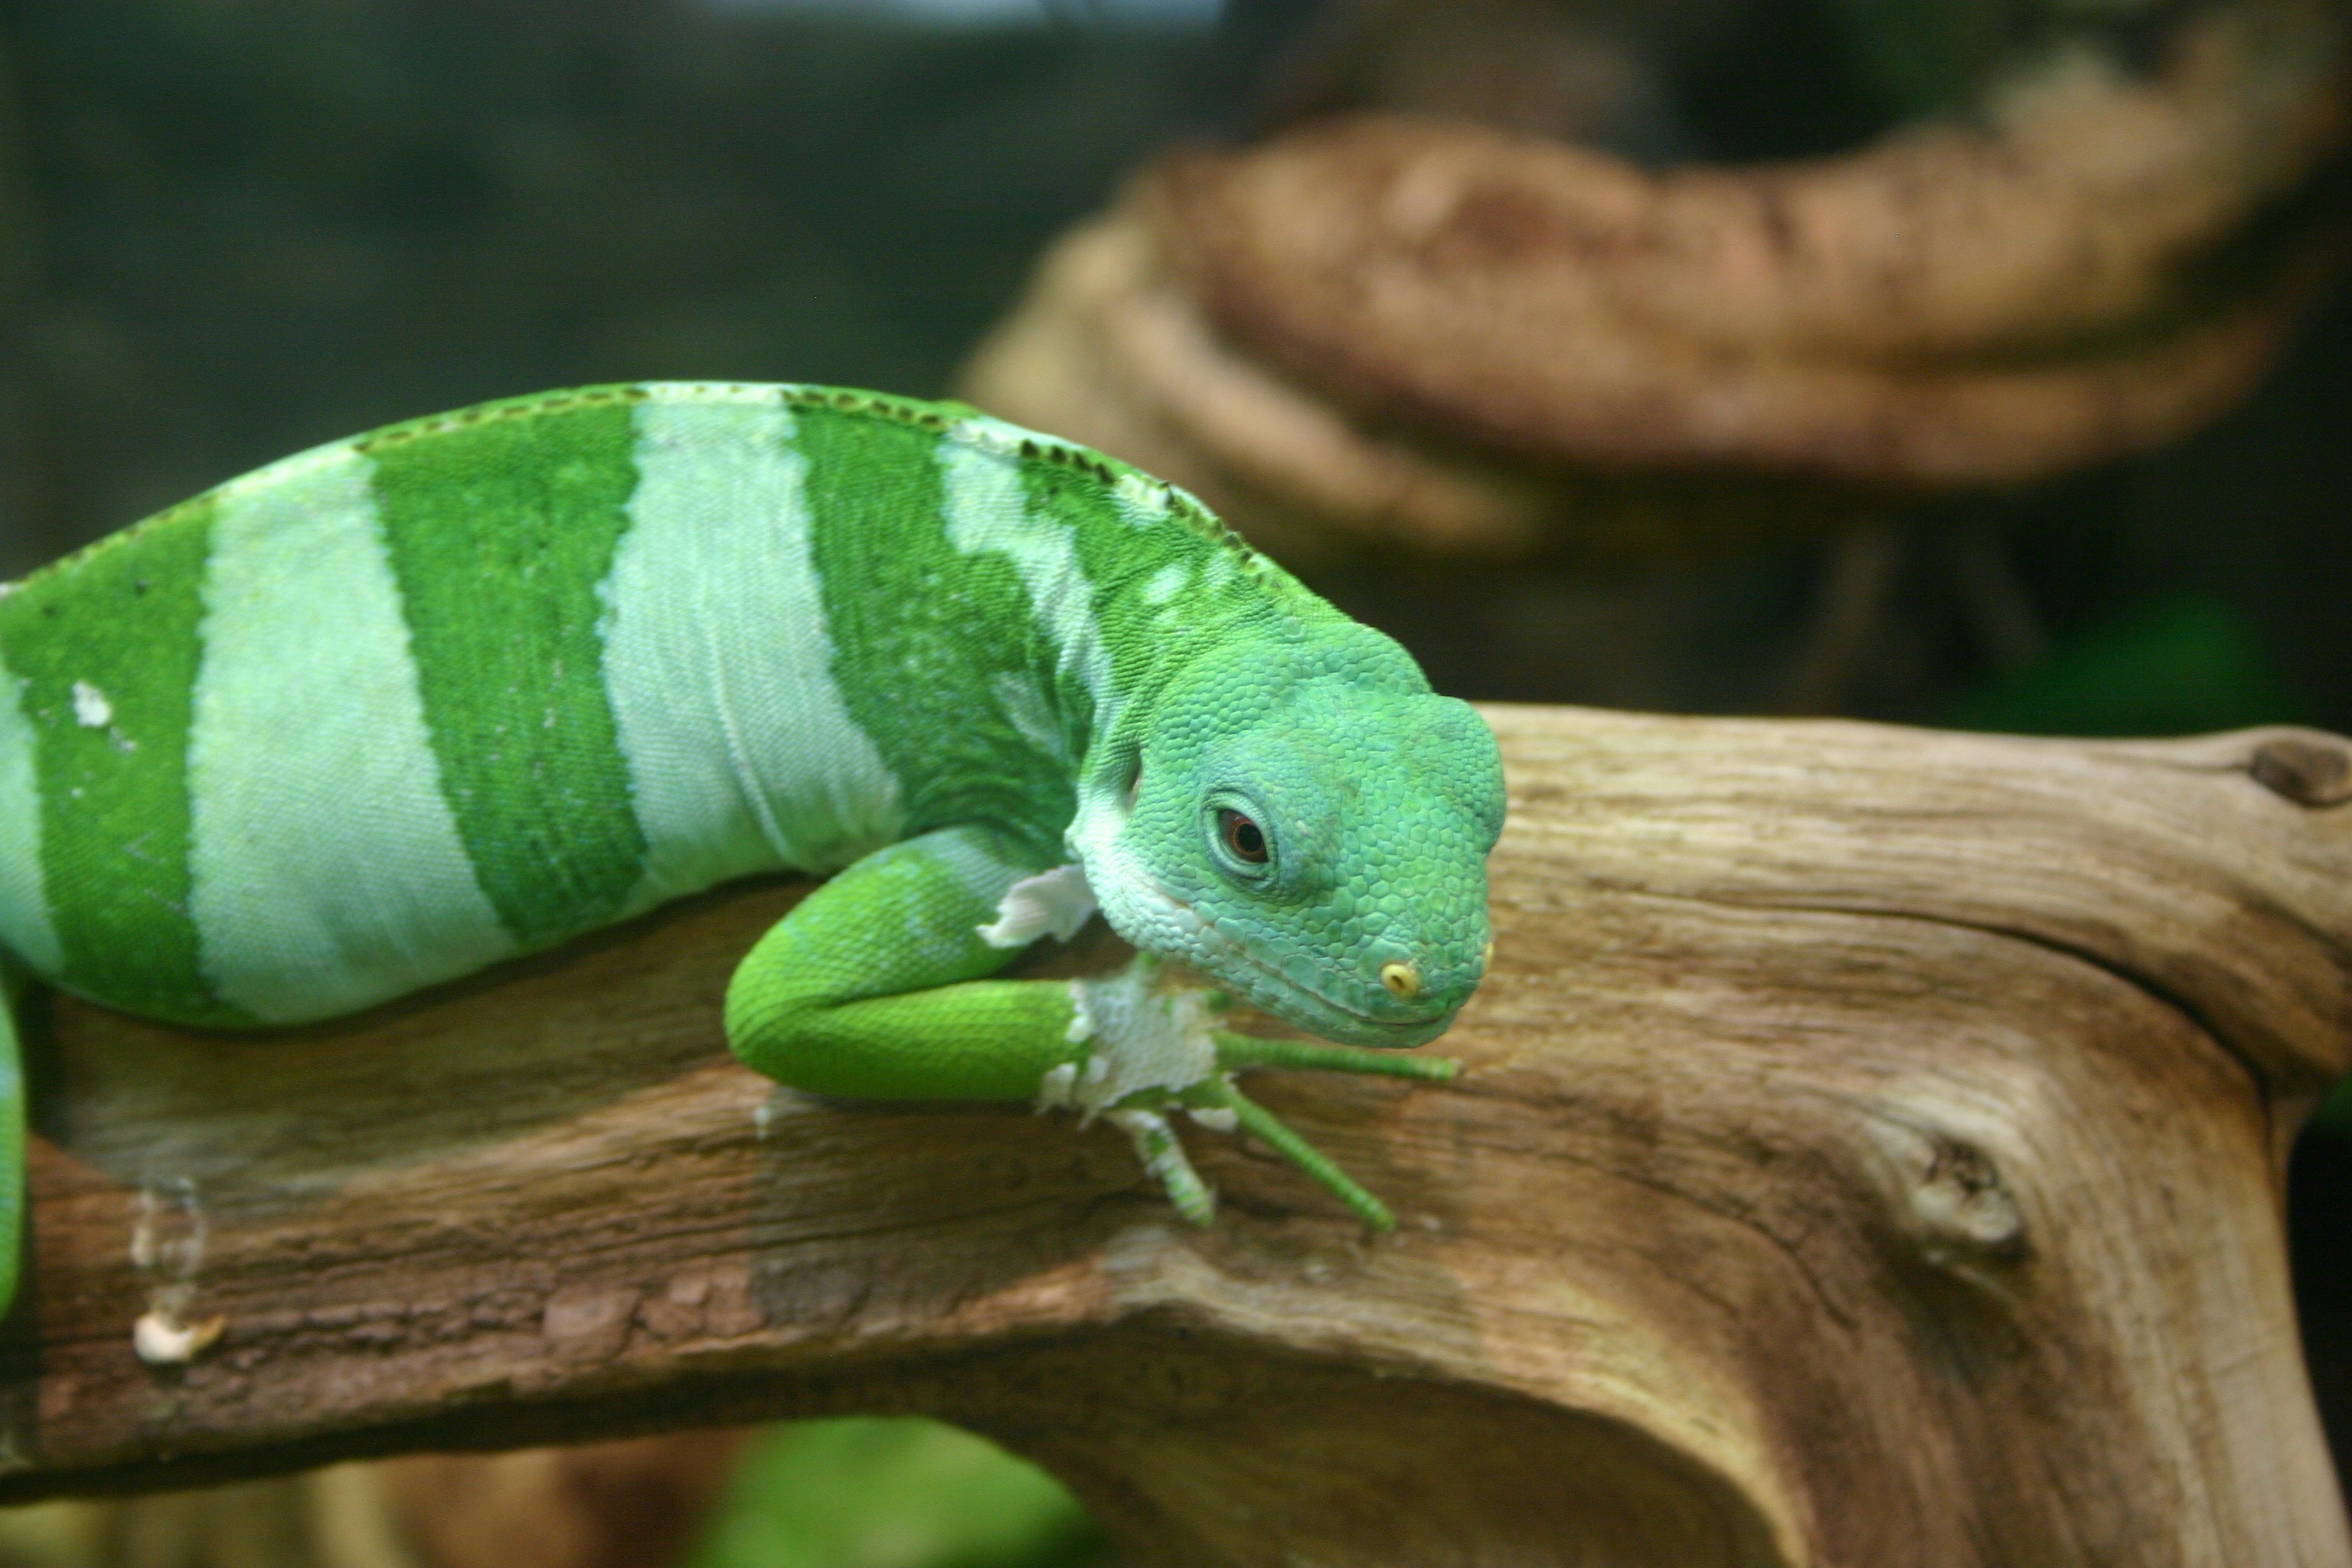
wildlife, green, reptile, fauna, lizard, striped, gecko, chameleon, stripes, vertebrate, macro photography, dactyloidae, scaled reptile